Ernest Weekley

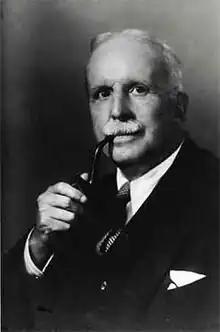
Weekley in 1935

Ernest Weekley (27 April 1865 – 7 May 1954) was a British philologist, best known as the author of a number of works on etymology. His "An Etymological Dictionary of Modern English" (1921; 850 pages) has been cited as a source by most authors of similar books over the 90 years since it was published. From 1898 to 1938, he was Professor of Modern Languages at the University of Nottingham.